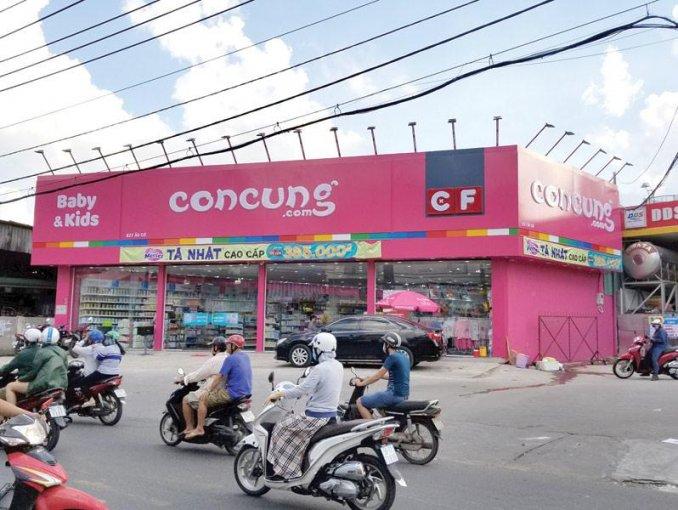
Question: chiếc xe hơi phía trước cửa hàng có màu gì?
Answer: chiếc xe hơi có màu đen